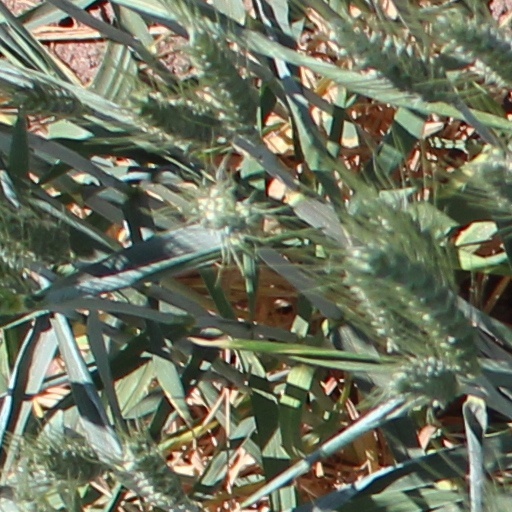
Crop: wheat